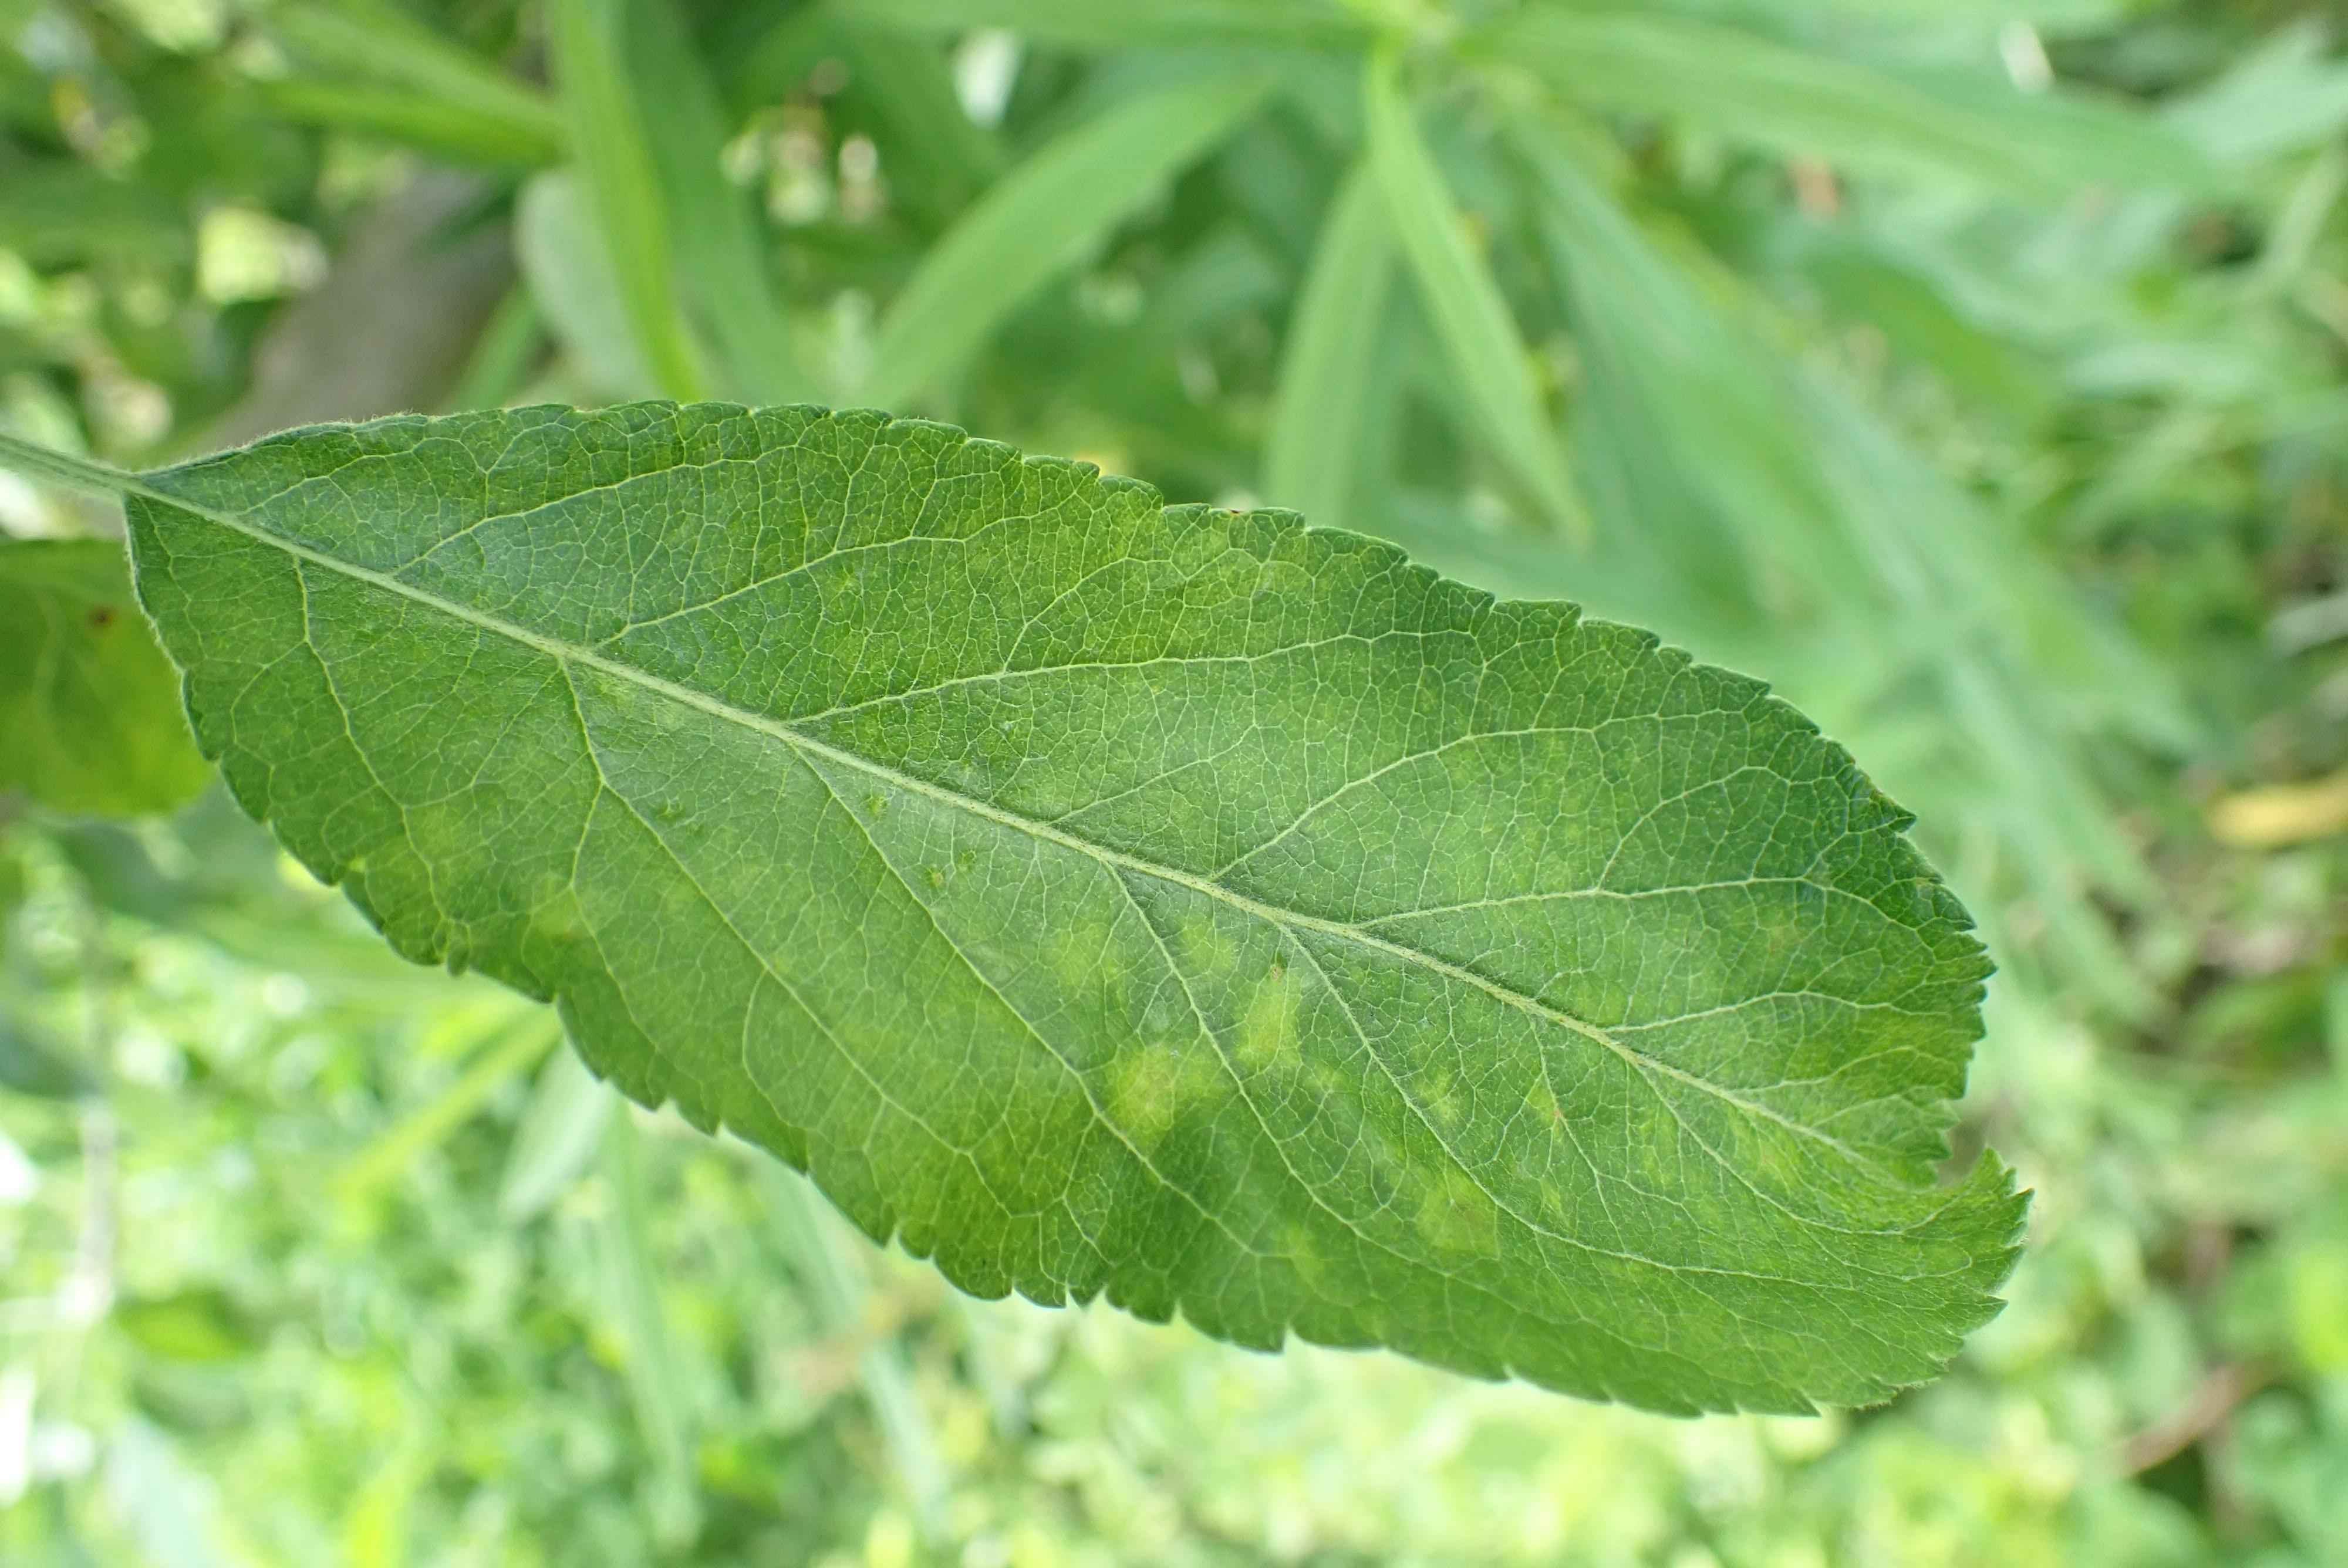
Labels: scab